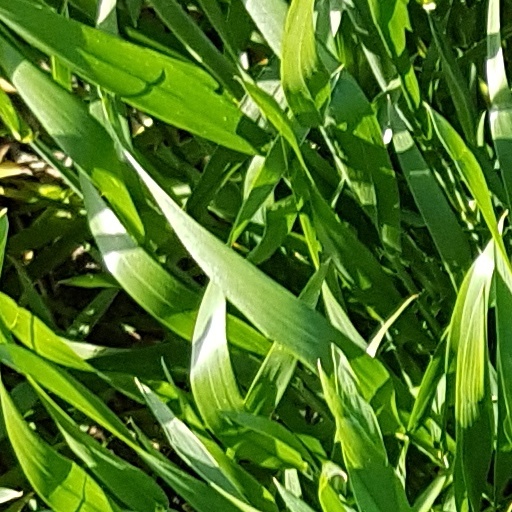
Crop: wheat